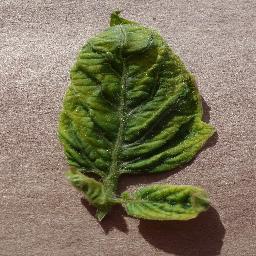
Label: Tomato___Tomato_Yellow_Leaf_Curl_Virus